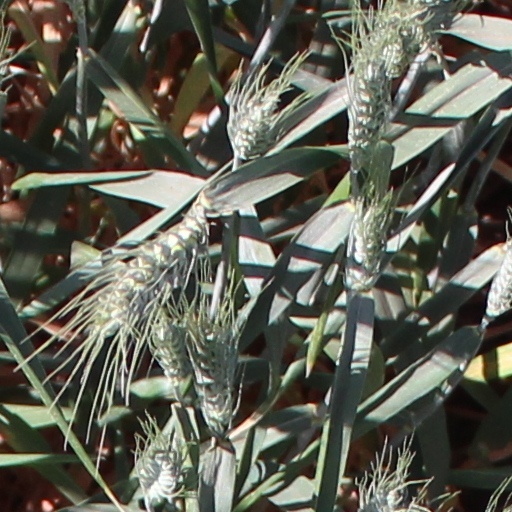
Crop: wheat